Sesquicentennial of Japanese Embassy to the United States

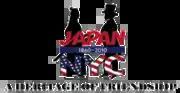
NYC logo

A parade of "samurai" was a modified reenactment in New York's Central Park to commemorate a procession up Broadway in New York City. The sesquicentennial parade recalled the procession of horse-drawn carriages bringing Japan's first diplomatic mission uptown from the Battery. In 1860, the route ended at a reviewing stand in Union Square where dignitaries were seated.